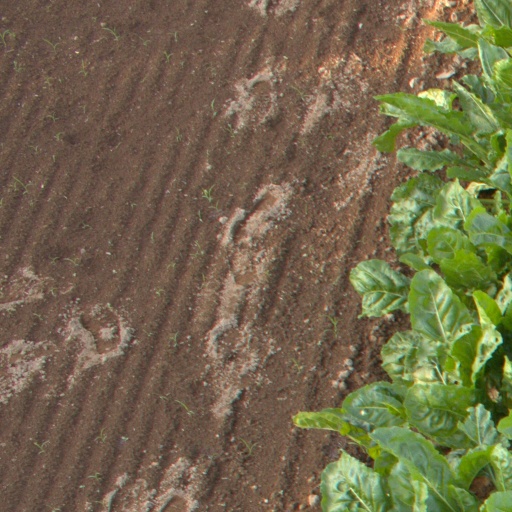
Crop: sugar beet